Karl August von Bergen

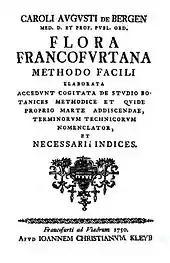
Title page of "Flora Francofurtana", 1750

He attended the Gymnasium in his home town of Frankfurt an der Oder and later studied medicine at the local Viadrina University from 1727. There, he was taught by his father and by the anatomist Andreas Ottomar Goelicke (1670–1744).